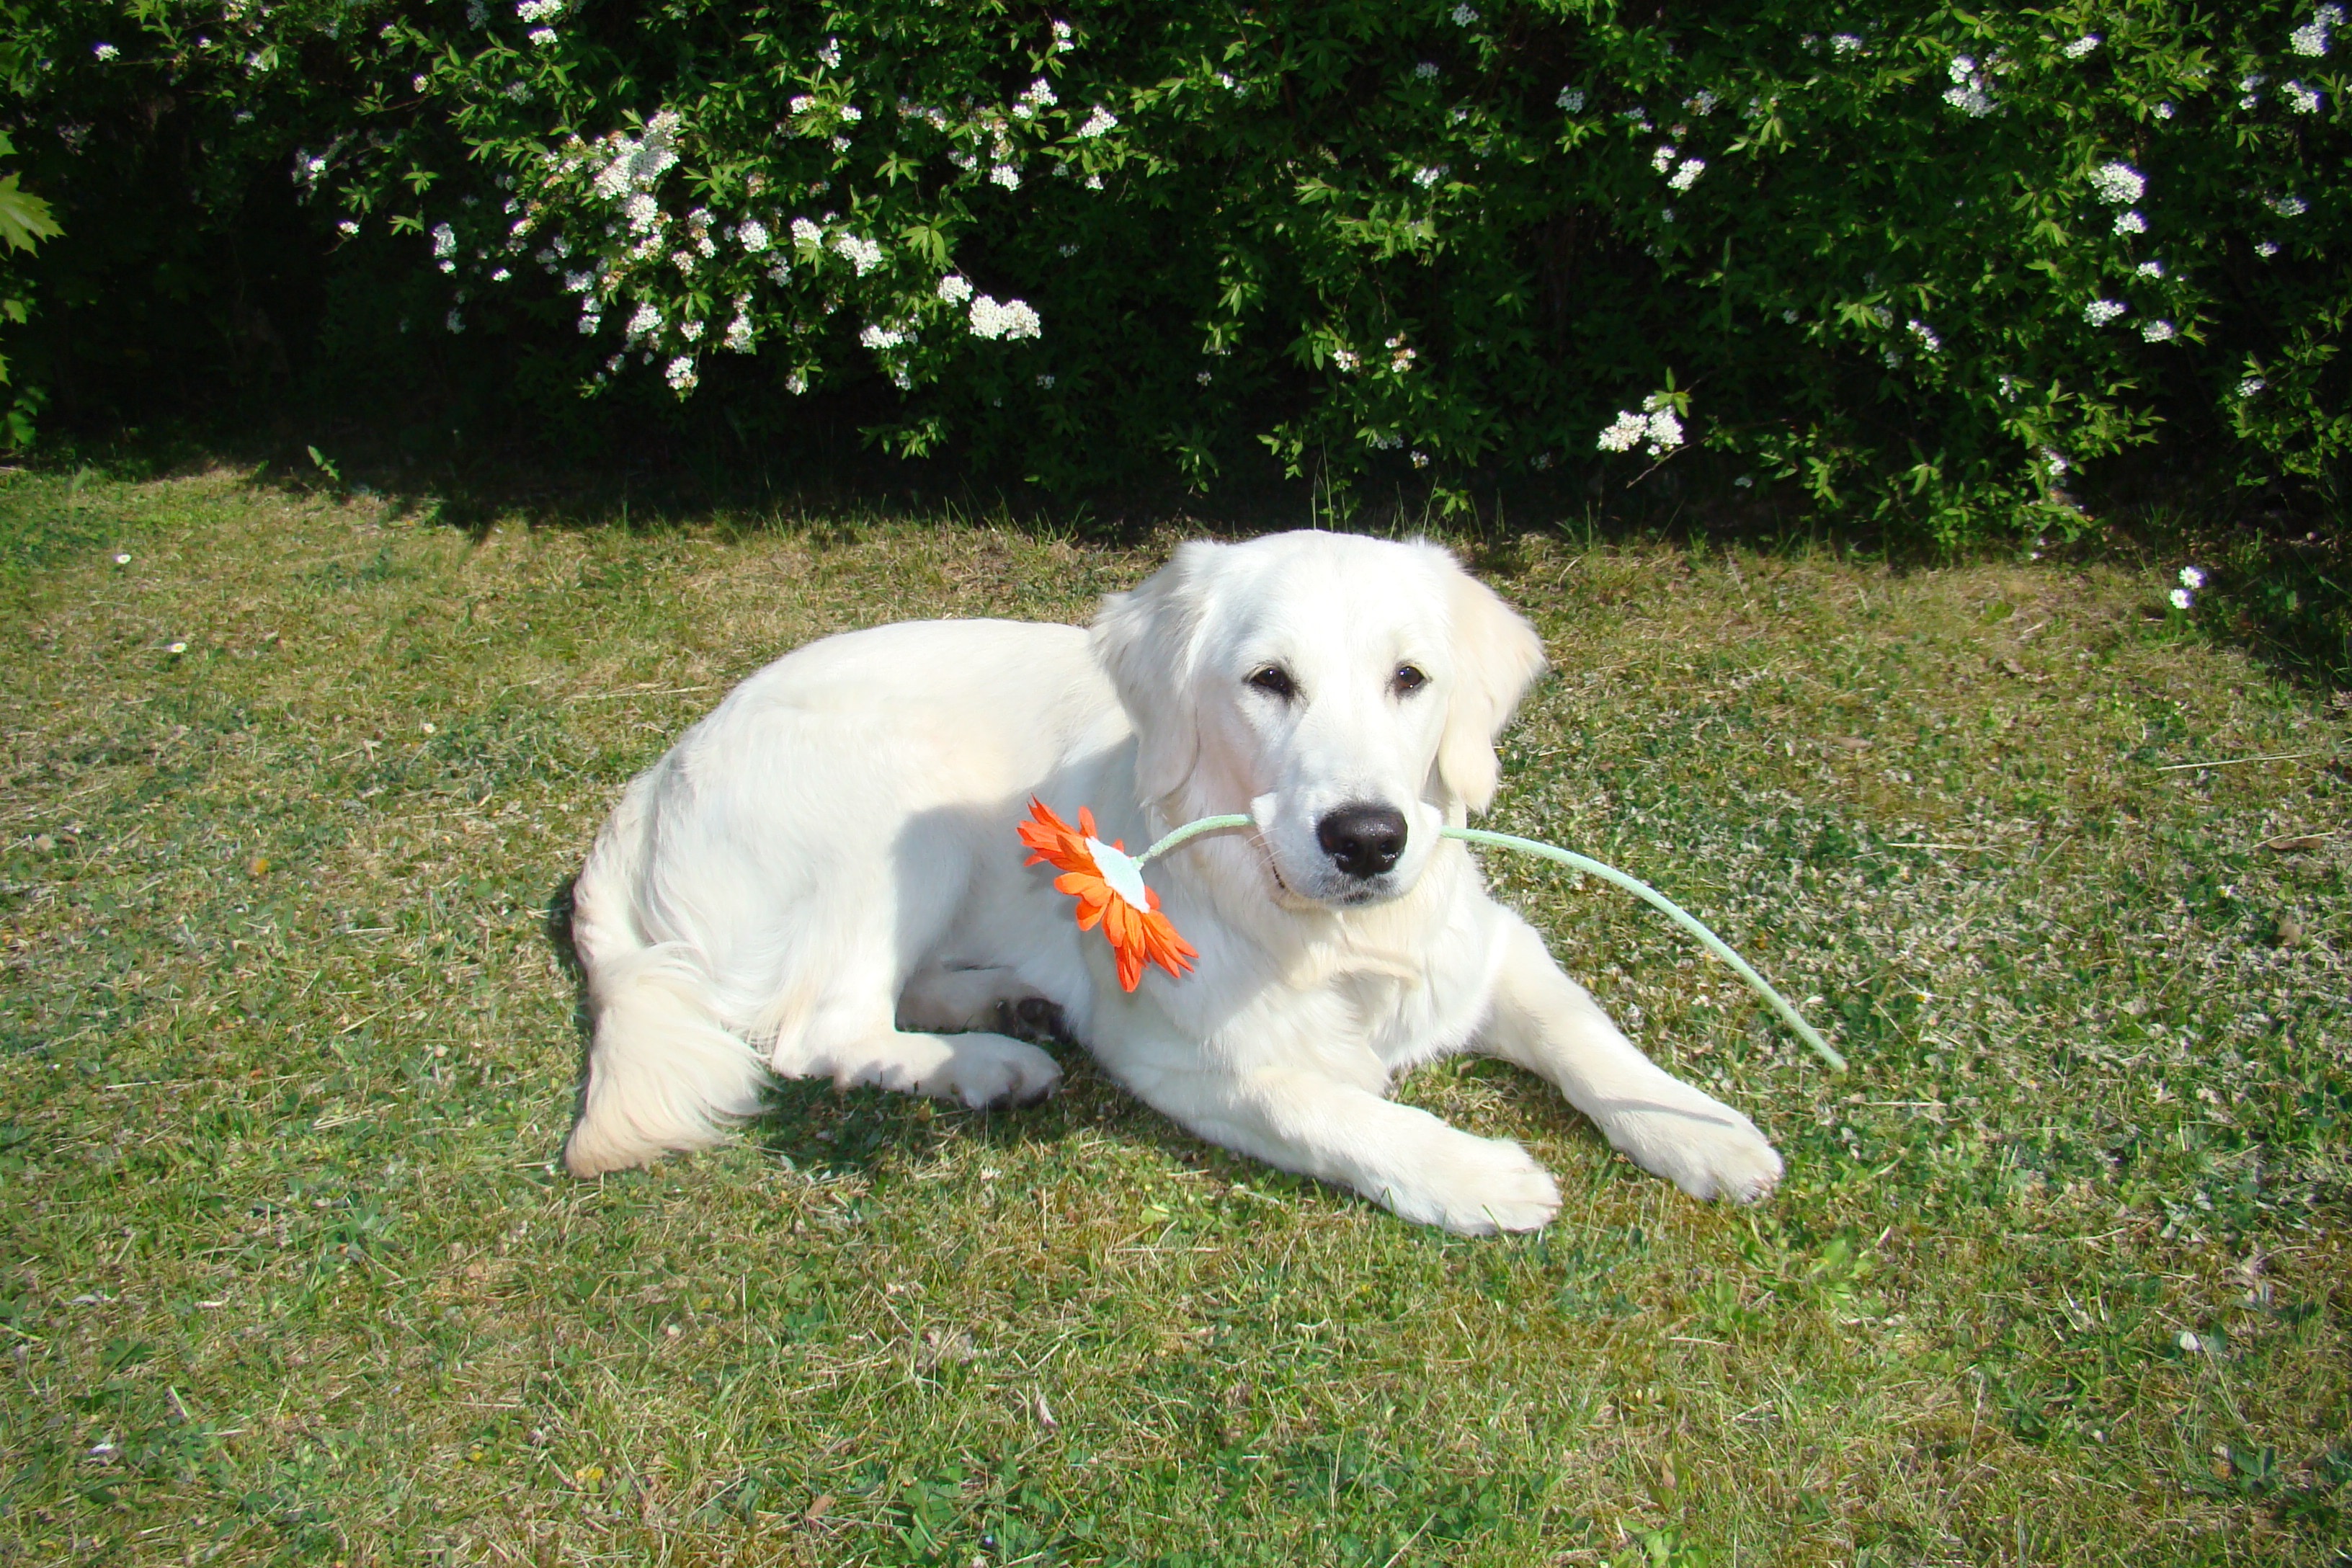
flower, dog, cute, spring, mammal, golden retriever, youngster, vertebrate, labrador retriever, dog breed, retriever, dog like mammal, slovak cuvac, golden retriewer